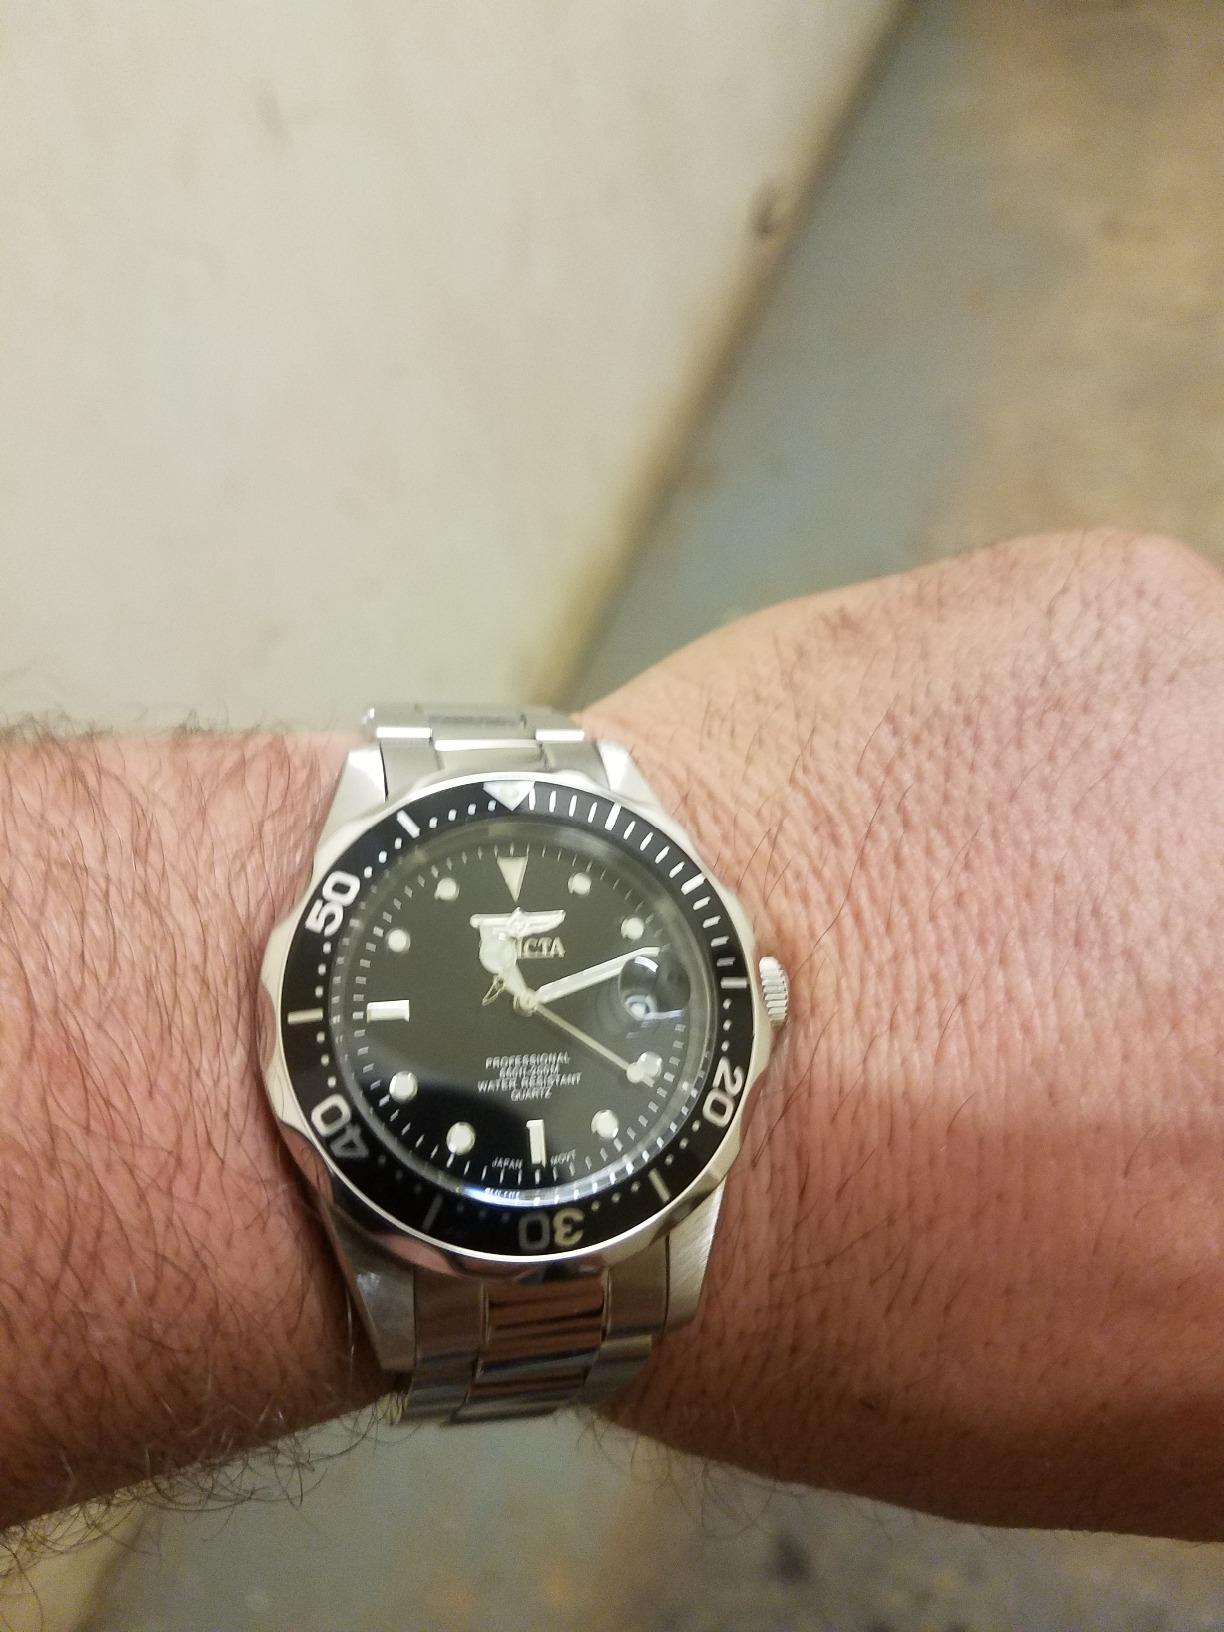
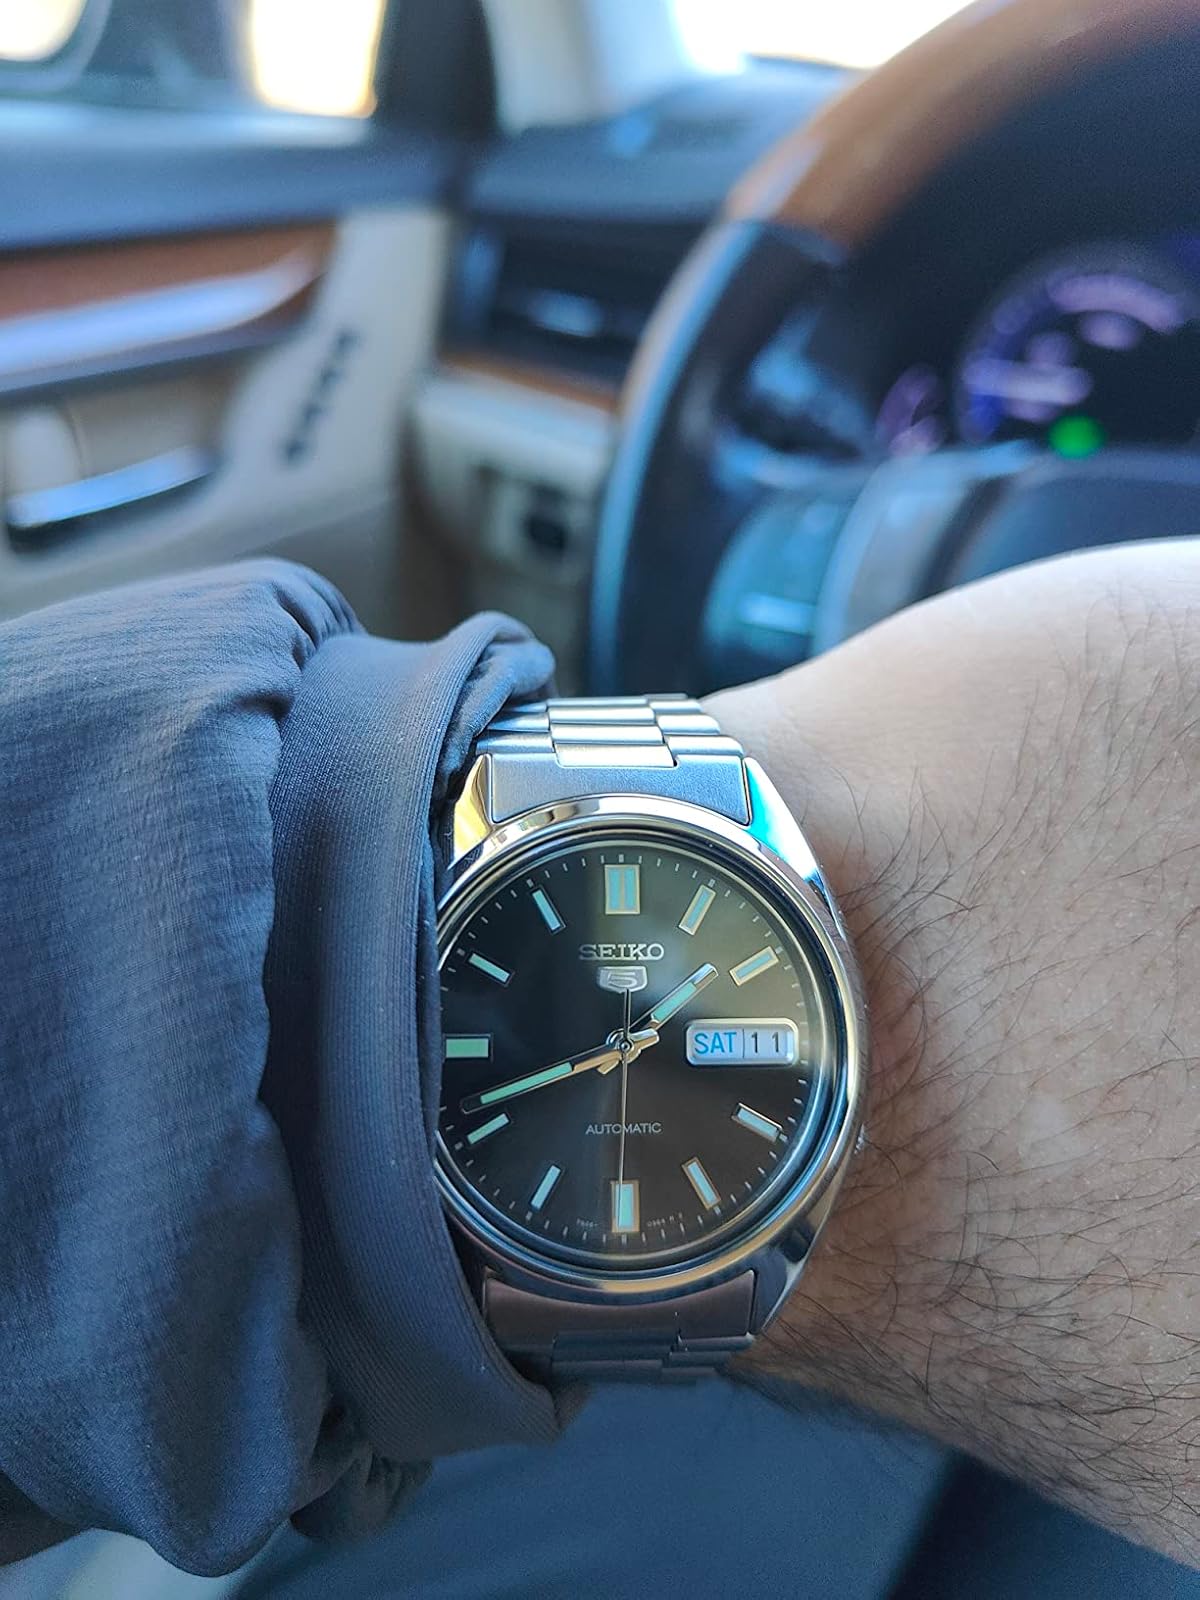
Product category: accessories_watch
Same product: no